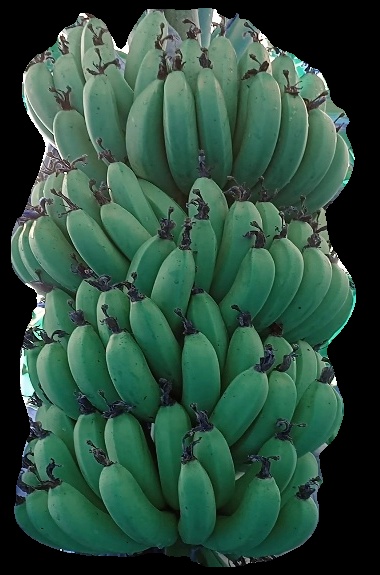
Variety: pachbale
Grade: grade1